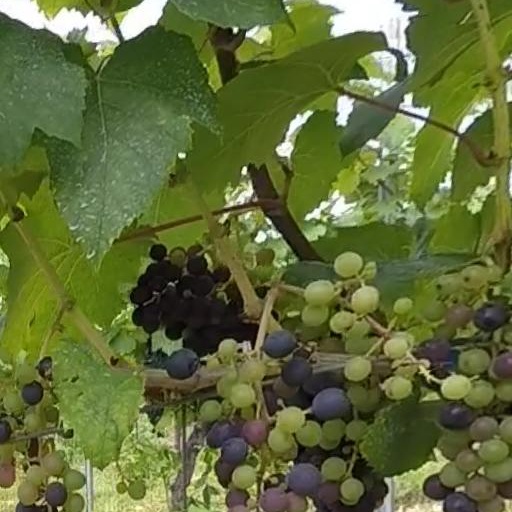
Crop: grape